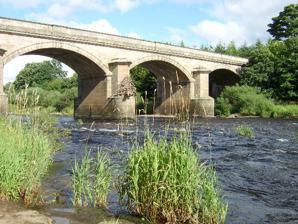
Building: Bywell Bridge
Country: United Kingdom
Year built: 1838
Bridge in Northumberland Bywell Bridge Bywell Bridge Coordinates 54°57′07″N 1°55′12″W / 54.952°N 1.920°W / 54.952; -1.920 OS grid reference NZ052619 Carries B6309 Crosses River Tyne Locale Northumberland Heritage status Grade II listed Preceded by Styford Bridge Followed by Ovingham Bridges Characteristics Design Arch bridge Material Ashlar stone No. of spans 5 No. of lanes Single-track road History Architect George Basevi Construction start 1836 Construction end 1838 Construction cost £15,000 Opened 1838 ( 1838 ) Location Bywell Bridge is a 19th-century stone bridge across the River Tyne. It is a Grade II listed building . History The bridge was opened in 1838. It was built at a cost of £15,000, which was paid  by the local landowner T W Beaumont. The designer was the architect George Basevi . The bridge joins Bywell and the adjoining roads with Stocksfield . It is of ashlar masonry, with five segmental arches crossing the river, and two flood arches , without parapets, to the south. The remains of the piers of an ancient bridge, believed to be Roman, stood nearby until demolished on Beaumont's instructions when work on the present bridge began. References